Daniel Powell

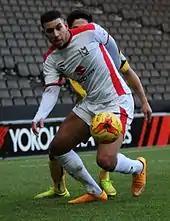
Powell playing for Milton Keynes Dons in 2015

Powell returned to Milton Keynes Dons in November 2010 and began to break into the first team, becoming a regular in the starting lineup after the sales of Aaron Wilbraham to Norwich City and Jermaine Easter to Crystal Palace left the club with just two senior strikers. Powell went on to score nine goals in 29 league appearances for the club in the 2010–11 season. On 5 March 2013, Powell signed a two-year extension to his current Milton Keynes Dons deal, keeping him at the club until June 2015. Powell netted eight times in 42 league appearances in 2014–15, as Milton Keynes Dons were promoted to the Championship as League One runners-up.